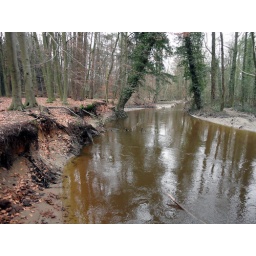
De Boven-Slinge in de buurt van Winterswijk stroomt door een prachtig landschap.